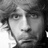
Emotion: surprise